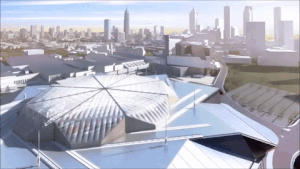
Le Super Bowl LIII est un match de football américain constituant la finale de la saison 2018 de la NFL.